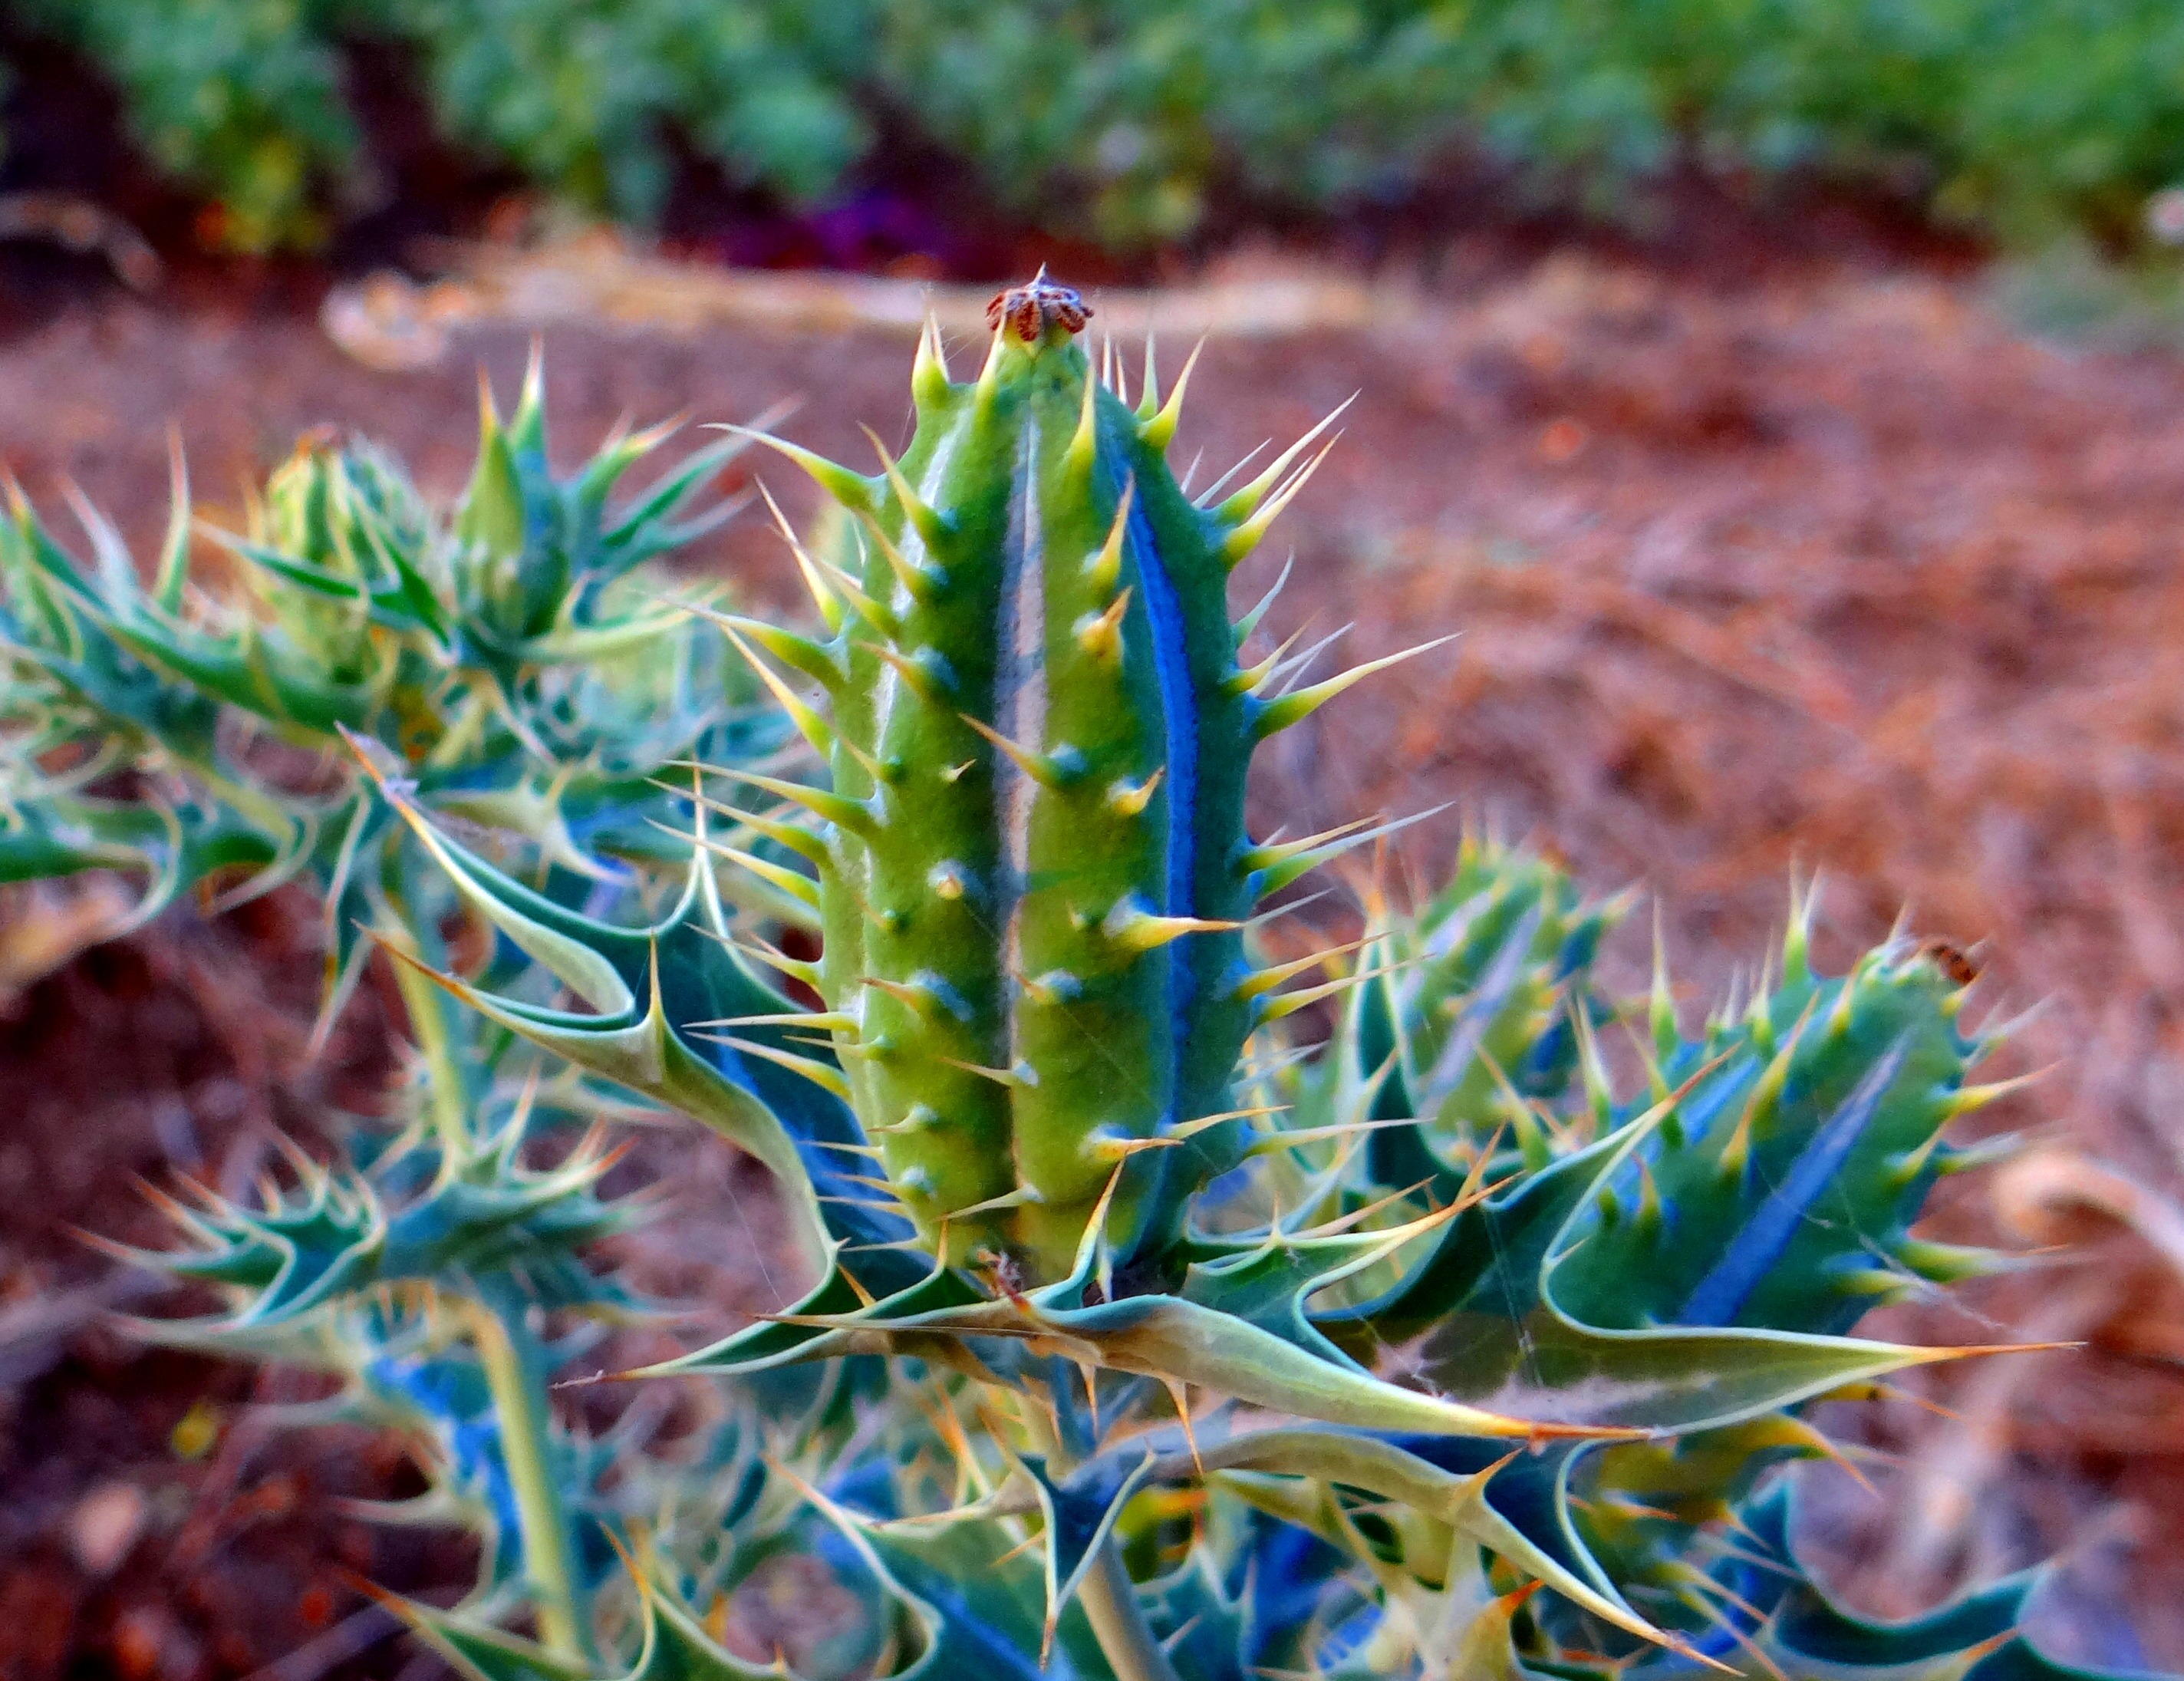
grass, prickly, plant, leaf, flower, green, botany, seed pod, flora, india, papaveraceae, macro photography, flowering plant, grass family, land plant, thorns spines and prickles, argemone mexicana, mexican prickly poppy, satyanashi, swarnakshiri